Nyhavn 33

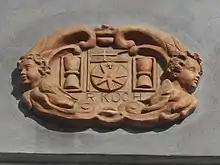
The relief above the main entrance

The building was listed by the Danish Heritage Agency in the Danish national registry of protected buildings in 1945. A tobacconist was for many years located in the ground floor. It was later succeeded by Nyhavnscaféen.